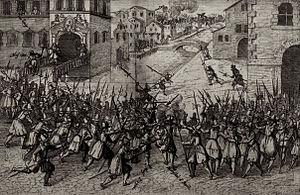
3 janvier-6 avril : le maréchal de Lesdiguières intervient en Piémont pour secourir le duc de Savoie face aux Espagnols du duc de Tolède.